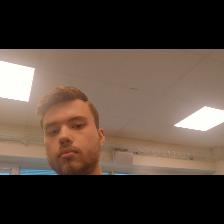
Label: Human